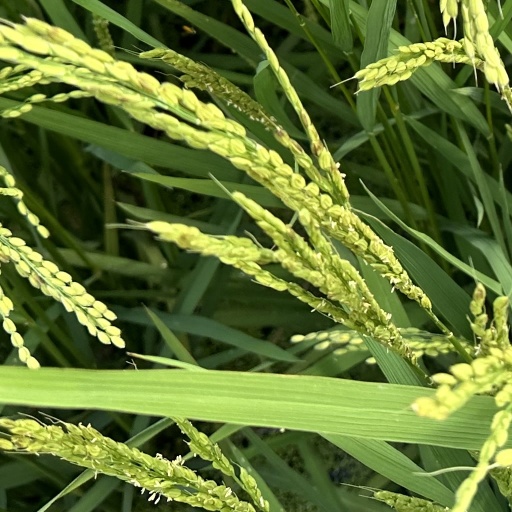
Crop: rice